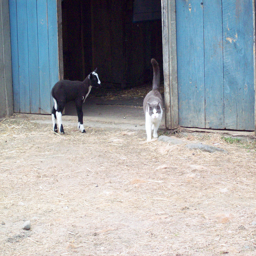
A black sheep standing next to a cat in an entrance.
A black goat watches the cat walk out of a doorway.
A small goat looking at a cat near a barn
A goat watching a cat walking out of a barn.
A gray and white cat near a black goat outside of a barn.